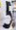
Number: 5